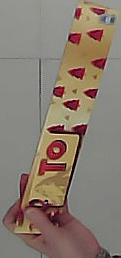
Product: toblerone_white